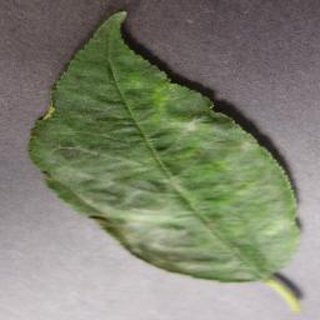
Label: cherry_powdery_mildew